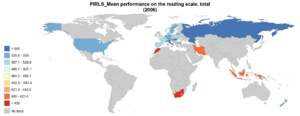
Le PIRLS est un programme de l'International Association for the Evaluation of Educational Achievement basée aux Pays-Bas et qui évalue l'apprentissage de la lecture dans différents pays participants.